History of New Spain

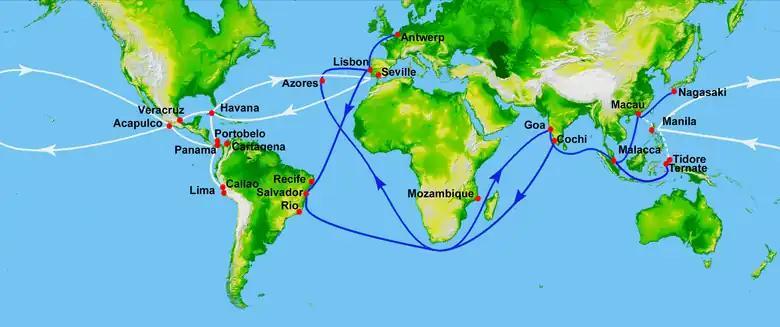
White represents the route of the Manila Galleons in the Pacific and the flota in the Atlantic; blue represents Portuguese routes.

Seeking to develop trade between the East Indies and the Americas across the Pacific Ocean, Miguel López de Legazpi established the first Spanish settlement in the Philippine Islands in 1565, which became the town of "San Miguel" (present-day Cebu City). Andrés de Urdaneta discovered an efficient sailing route from the Philippine Islands to Mexico which took advantage of the Kuroshio Current. In 1571, the city of Manila became the capital of the Spanish East Indies, with trade soon beginning via the Manila-Acapulco Galleons. The Manila-Acapulco trade route shipped products such as silk, spices, silver, porcelain and gold to the Americas from Asia. The first census in the Philippines was founded in 1591, based on tributes collected. The tributes count the total founding population of Spanish-Philippines as 667,612 people, of which: 20,000 were Chinese migrant traders, at different times: around 16,500 individuals were Latino soldier-colonists who were cumulatively sent from Peru and Mexico and they were shipped to the Philippines annually, 3,000 were Japanese residents, and 600 were pure Spaniards from Europe, there was also a large but unknown number of Indian Filipinos, the rest of the population were Malays and Negritos. Thus, with merely 667,612 people, during this era, the Philippines was among the most sparsely populated lands in Asia.